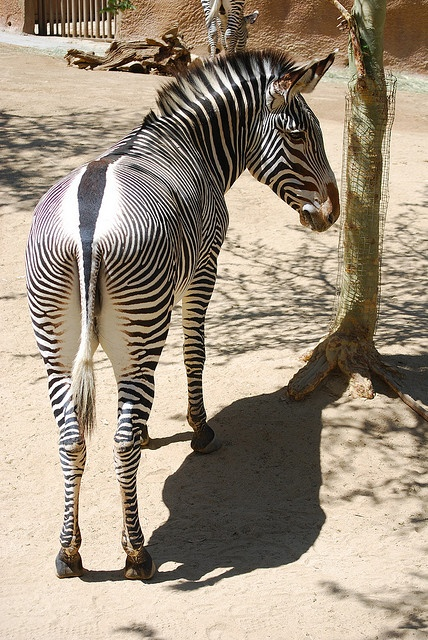
An adolescent zebra standing on the sand in the sunlight.
A zebra stands with its head facing a tree.
a lone zebra is standing by a tree
A zebra standing next to a small tree in a dirt lot.
Large zebra standing near a tree in a zoo like environment